Mazhayethum Munpe

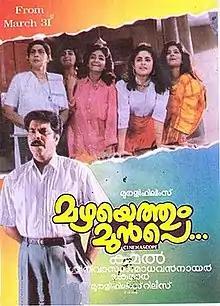
Poster

"Mazhayethum Munpe (Before it Rains)" is a 1995 Malayalam romantic drama film directed by Kamal and written by Sreenivasan. The film stars Mammootty, Shobhana and Annie and in the lead roles. The plot is centered upon a college professor named Nandakumar, his fiancée Uma Maheshwari, and his student Shruthi. The film was a commercial success. Annie won the Filmfare Award for Best Actress for her performance as Shruthi. In 2005, this movie was remade in Hindi by the same director as "" starring Ajay Devgan, Ameesha Patel and Mahima Chaudhry.